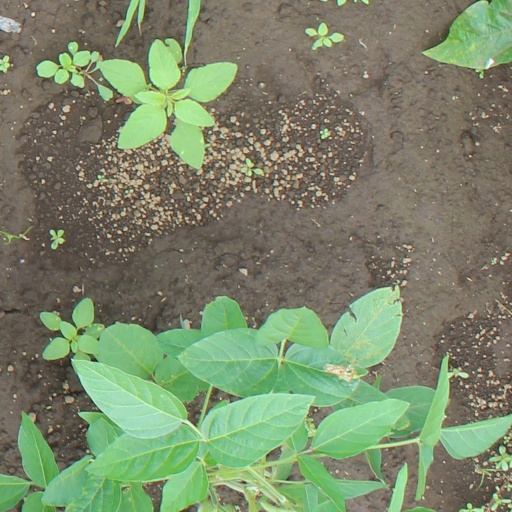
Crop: soybean